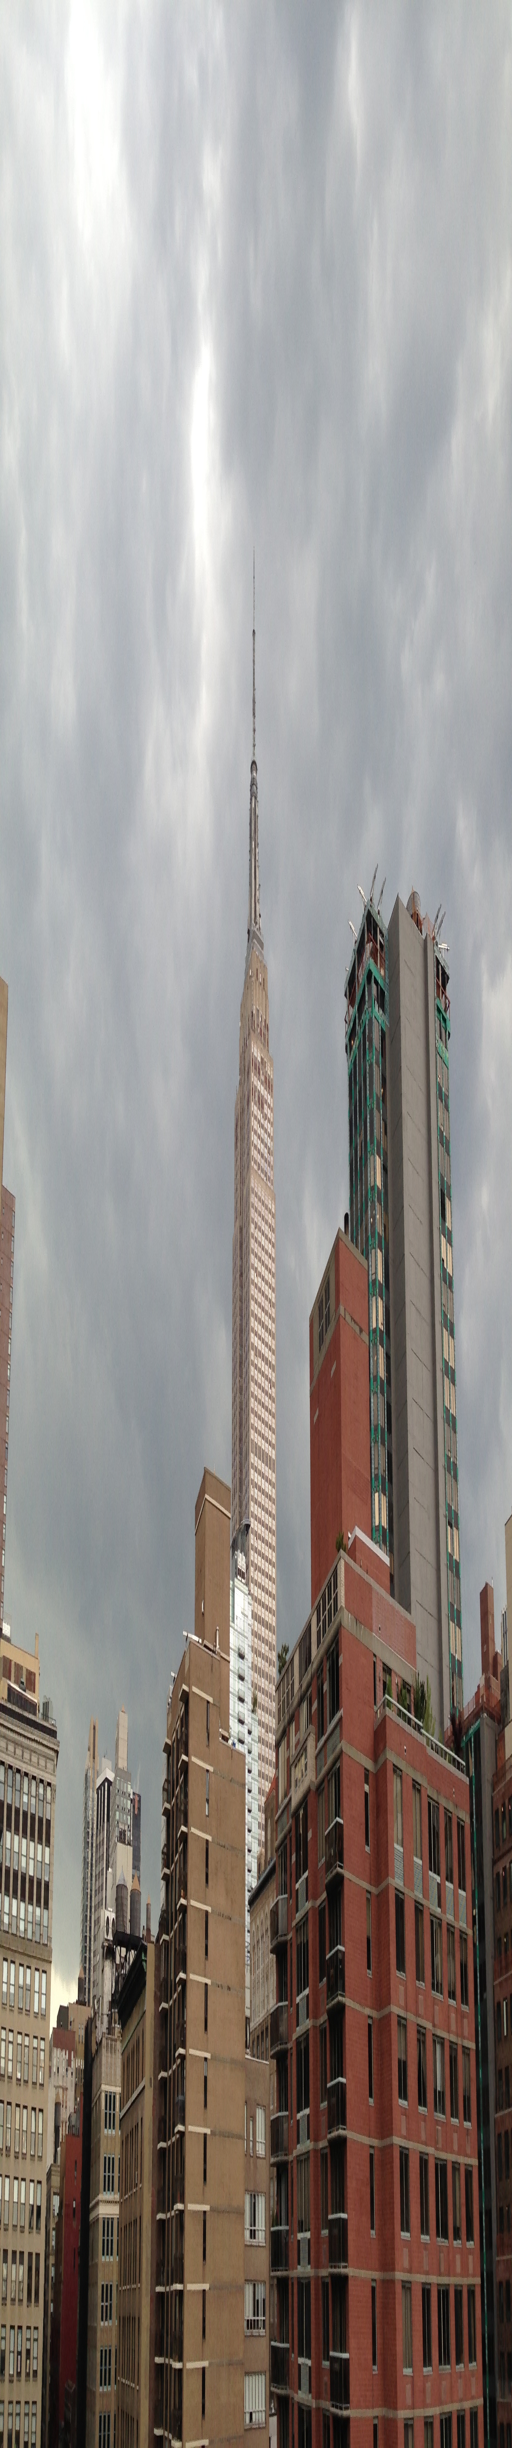
view from my friend 's apartment .